Kilcommon (County Mayo civil parish)

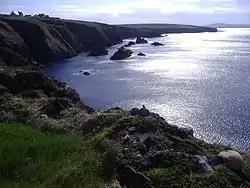
The view from Dún Chiortán promontory fort, Glengad, Kilcommon, Erris.

Kilcommon is a civil parish in Erris, north County Mayo, consisting of two large peninsulas; Dún Chaocháin and Dún Chiortáin. It consists of 37 townlands, some of which are so remote that they have no inhabitants. Habitation is concentrated mainly along both sides of Sruwaddacon Bay which flows into Broadhaven Bay, in villages including Glengad, Pollathomas, Rossport, Inver and Carrowteige, and in the Glenamoy area further inland.